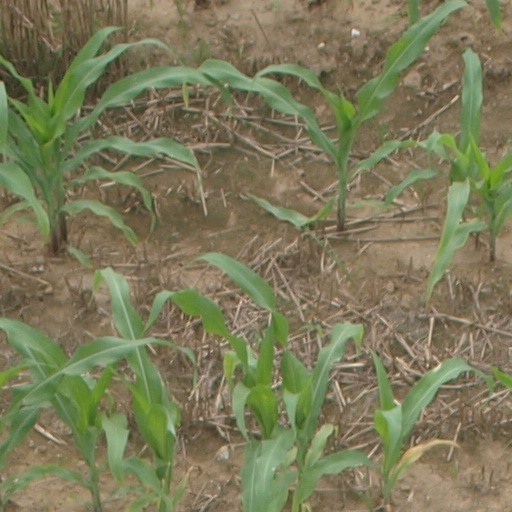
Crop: maize; corn